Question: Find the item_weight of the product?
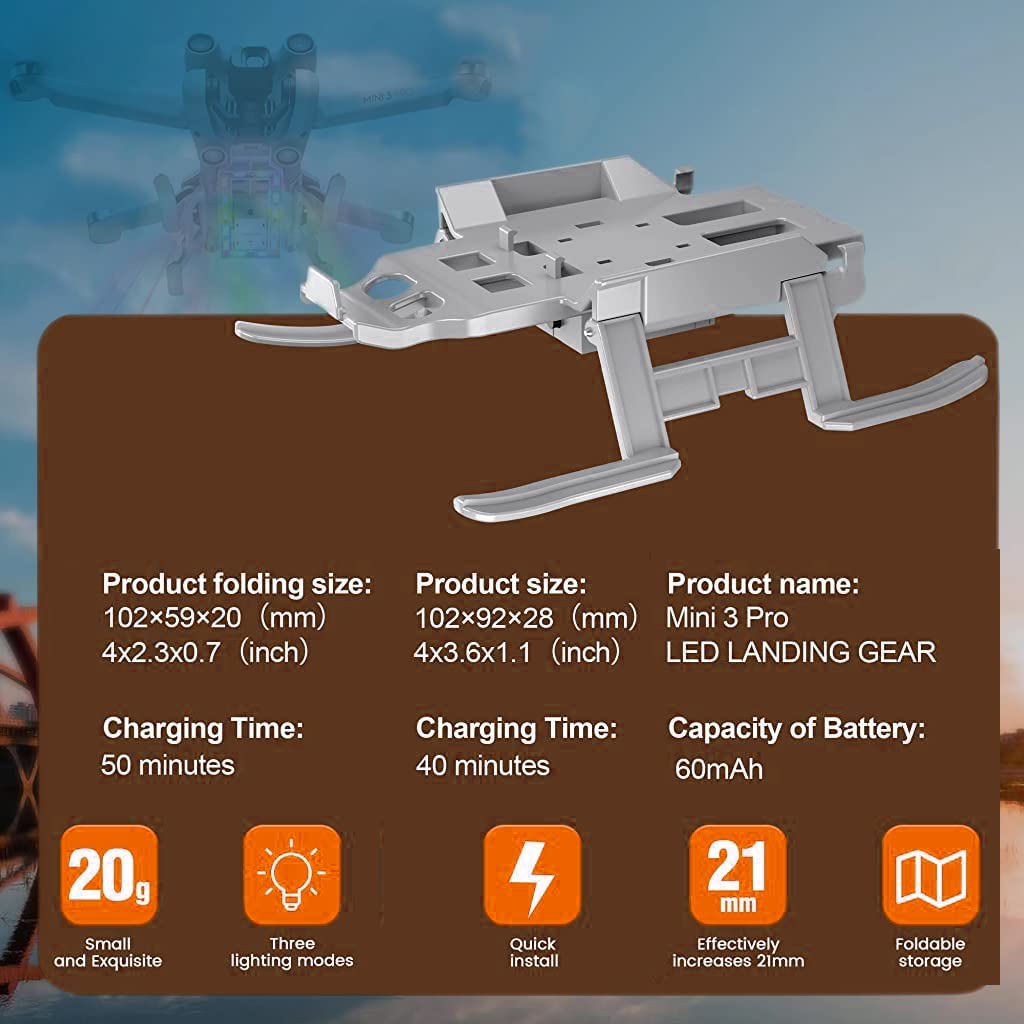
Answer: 20.0 gram